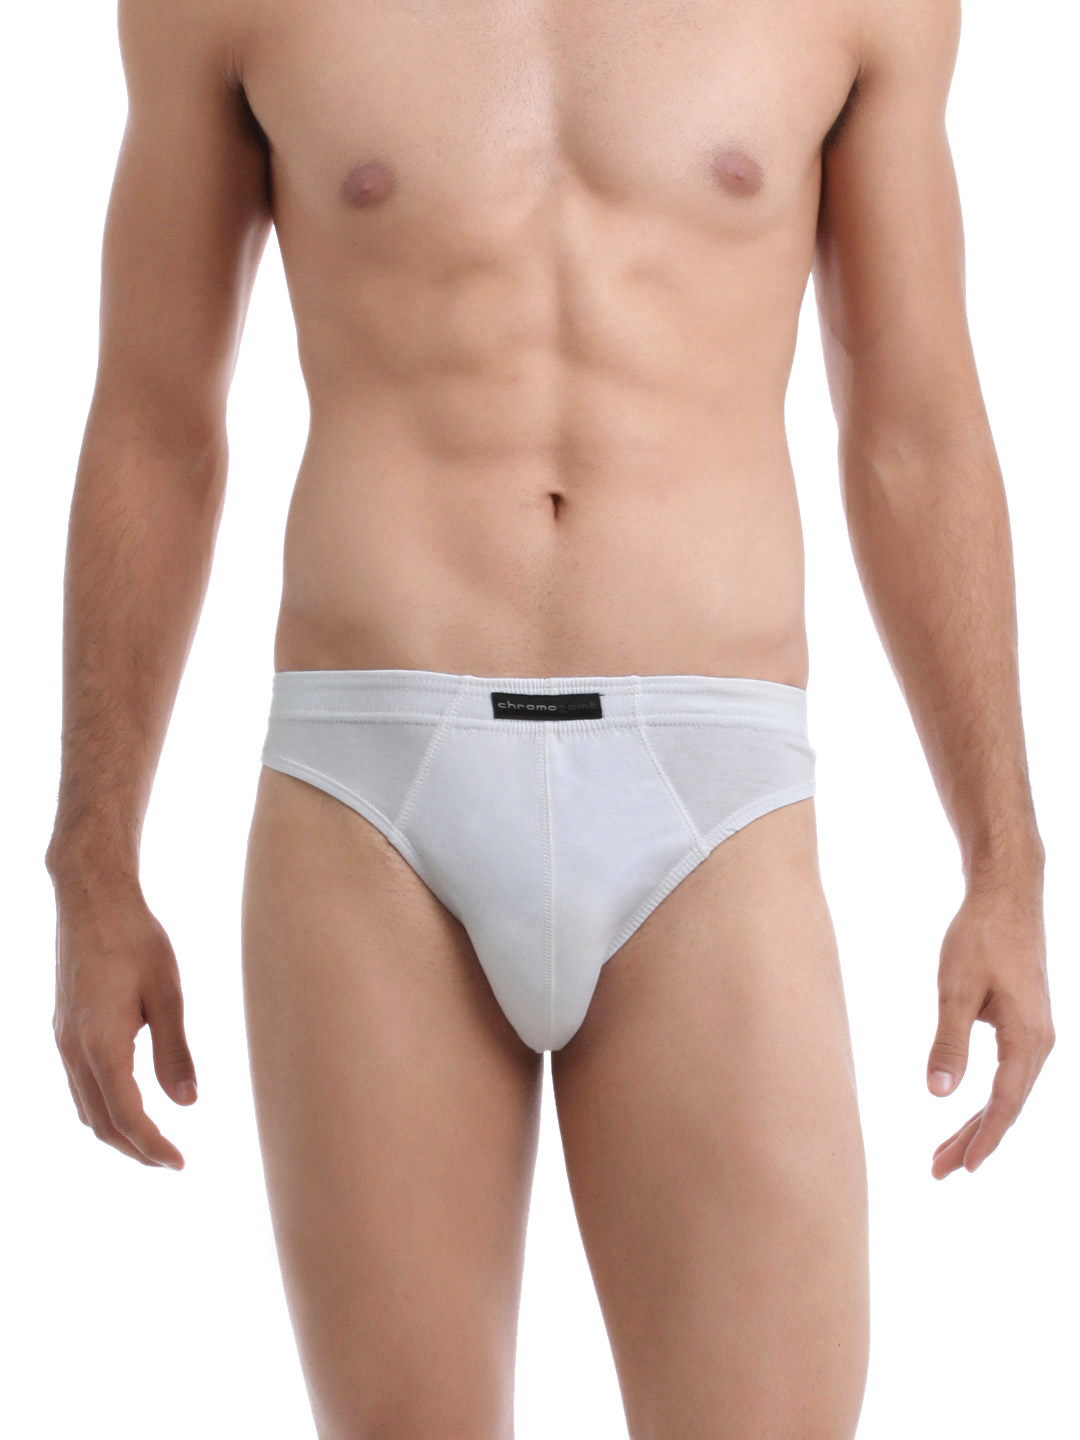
Chromozome Men White Pack of 2 Briefs
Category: Apparel / Innerwear / Briefs
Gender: Men
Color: White
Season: Summer 2016
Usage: Casual